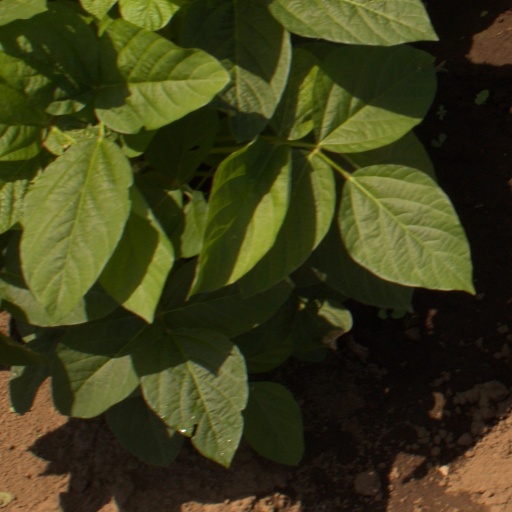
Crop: soybean